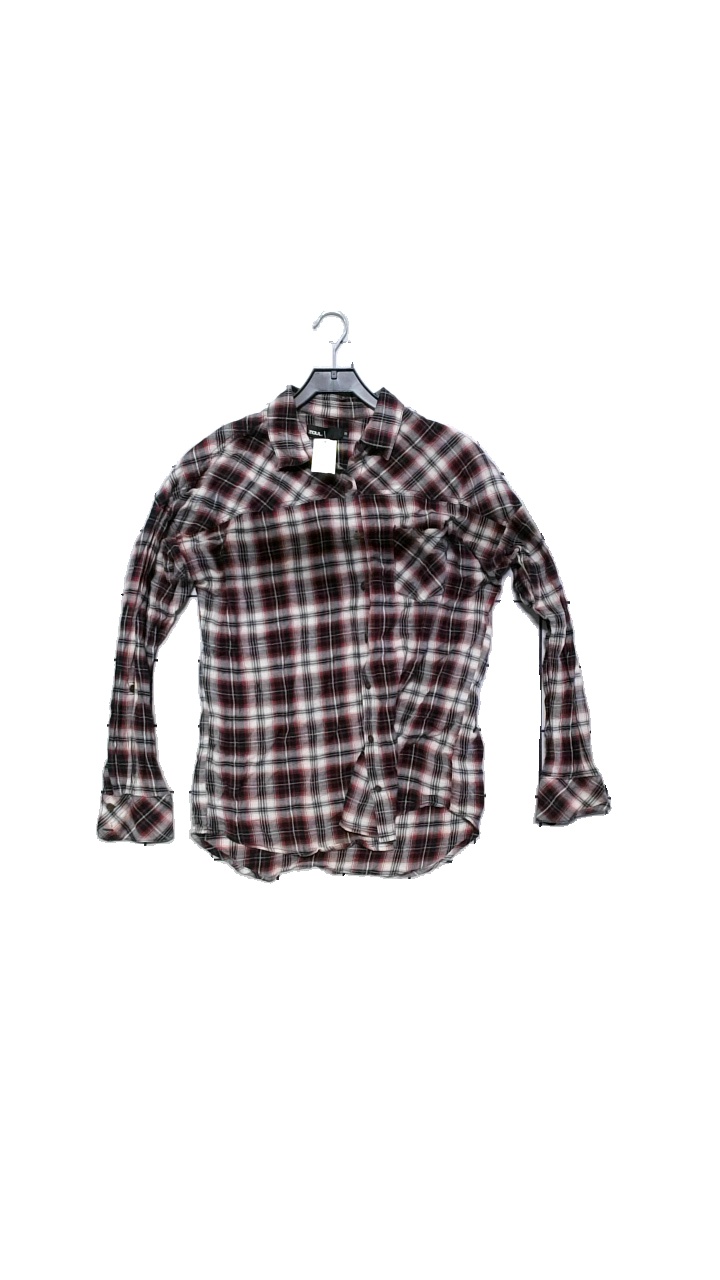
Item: Blouse (Ladies)
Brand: Zoul
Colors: Multicolor, Black, Red, White
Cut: Regular
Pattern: Other
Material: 100% cotton
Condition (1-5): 4
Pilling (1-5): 4
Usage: Reuse
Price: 50-100